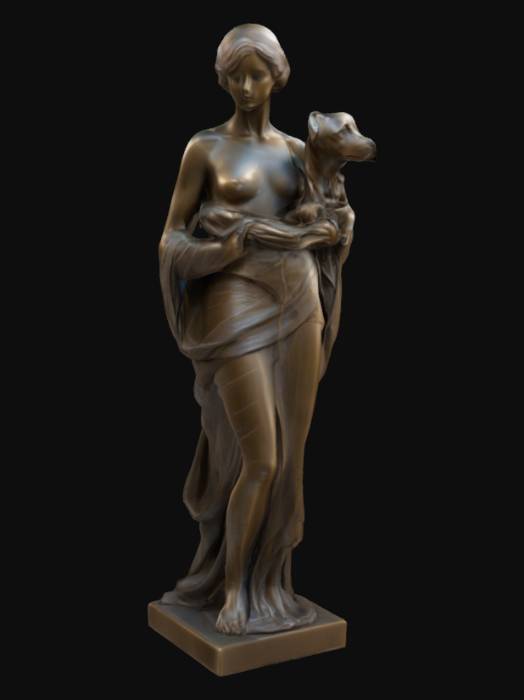
미적 점수 (1~10점): 6